Tommy Maskill

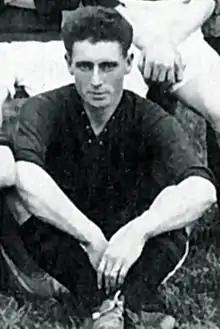
Maskill with York City in 1922

Thomas Maskill (2 May 1903 – July 1956) was an English professional footballer who played as a full back and a half-back in the Football League for Coventry City, Carlisle United, Barnsley and York City, in non-League football for Poppleton Road Old Boys, Acomb WMC and Selby Town and in Welsh football for Caernarvon Athletic and Rhyl United. He was an England schoolboy international. After retiring he worked as a coach at Leeman Road United.